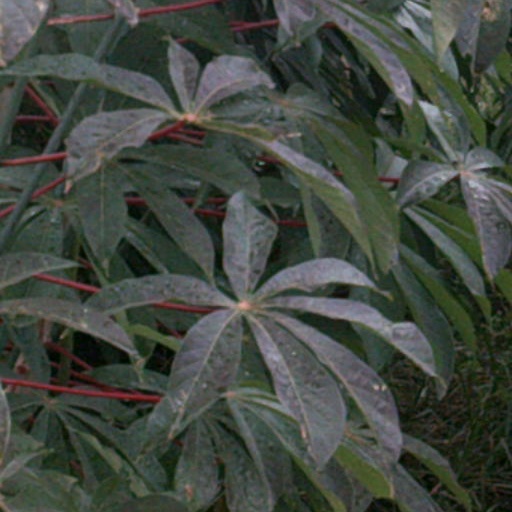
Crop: cassava